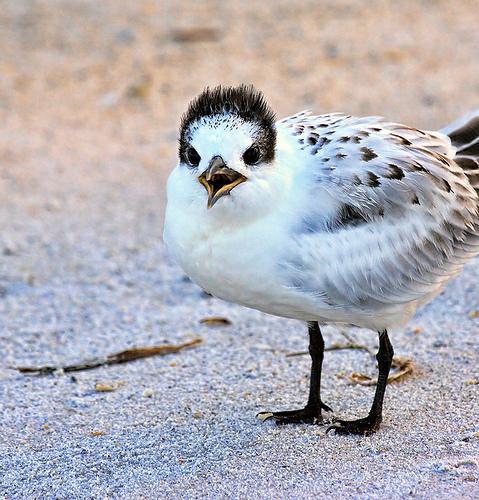
A photo of a least tern